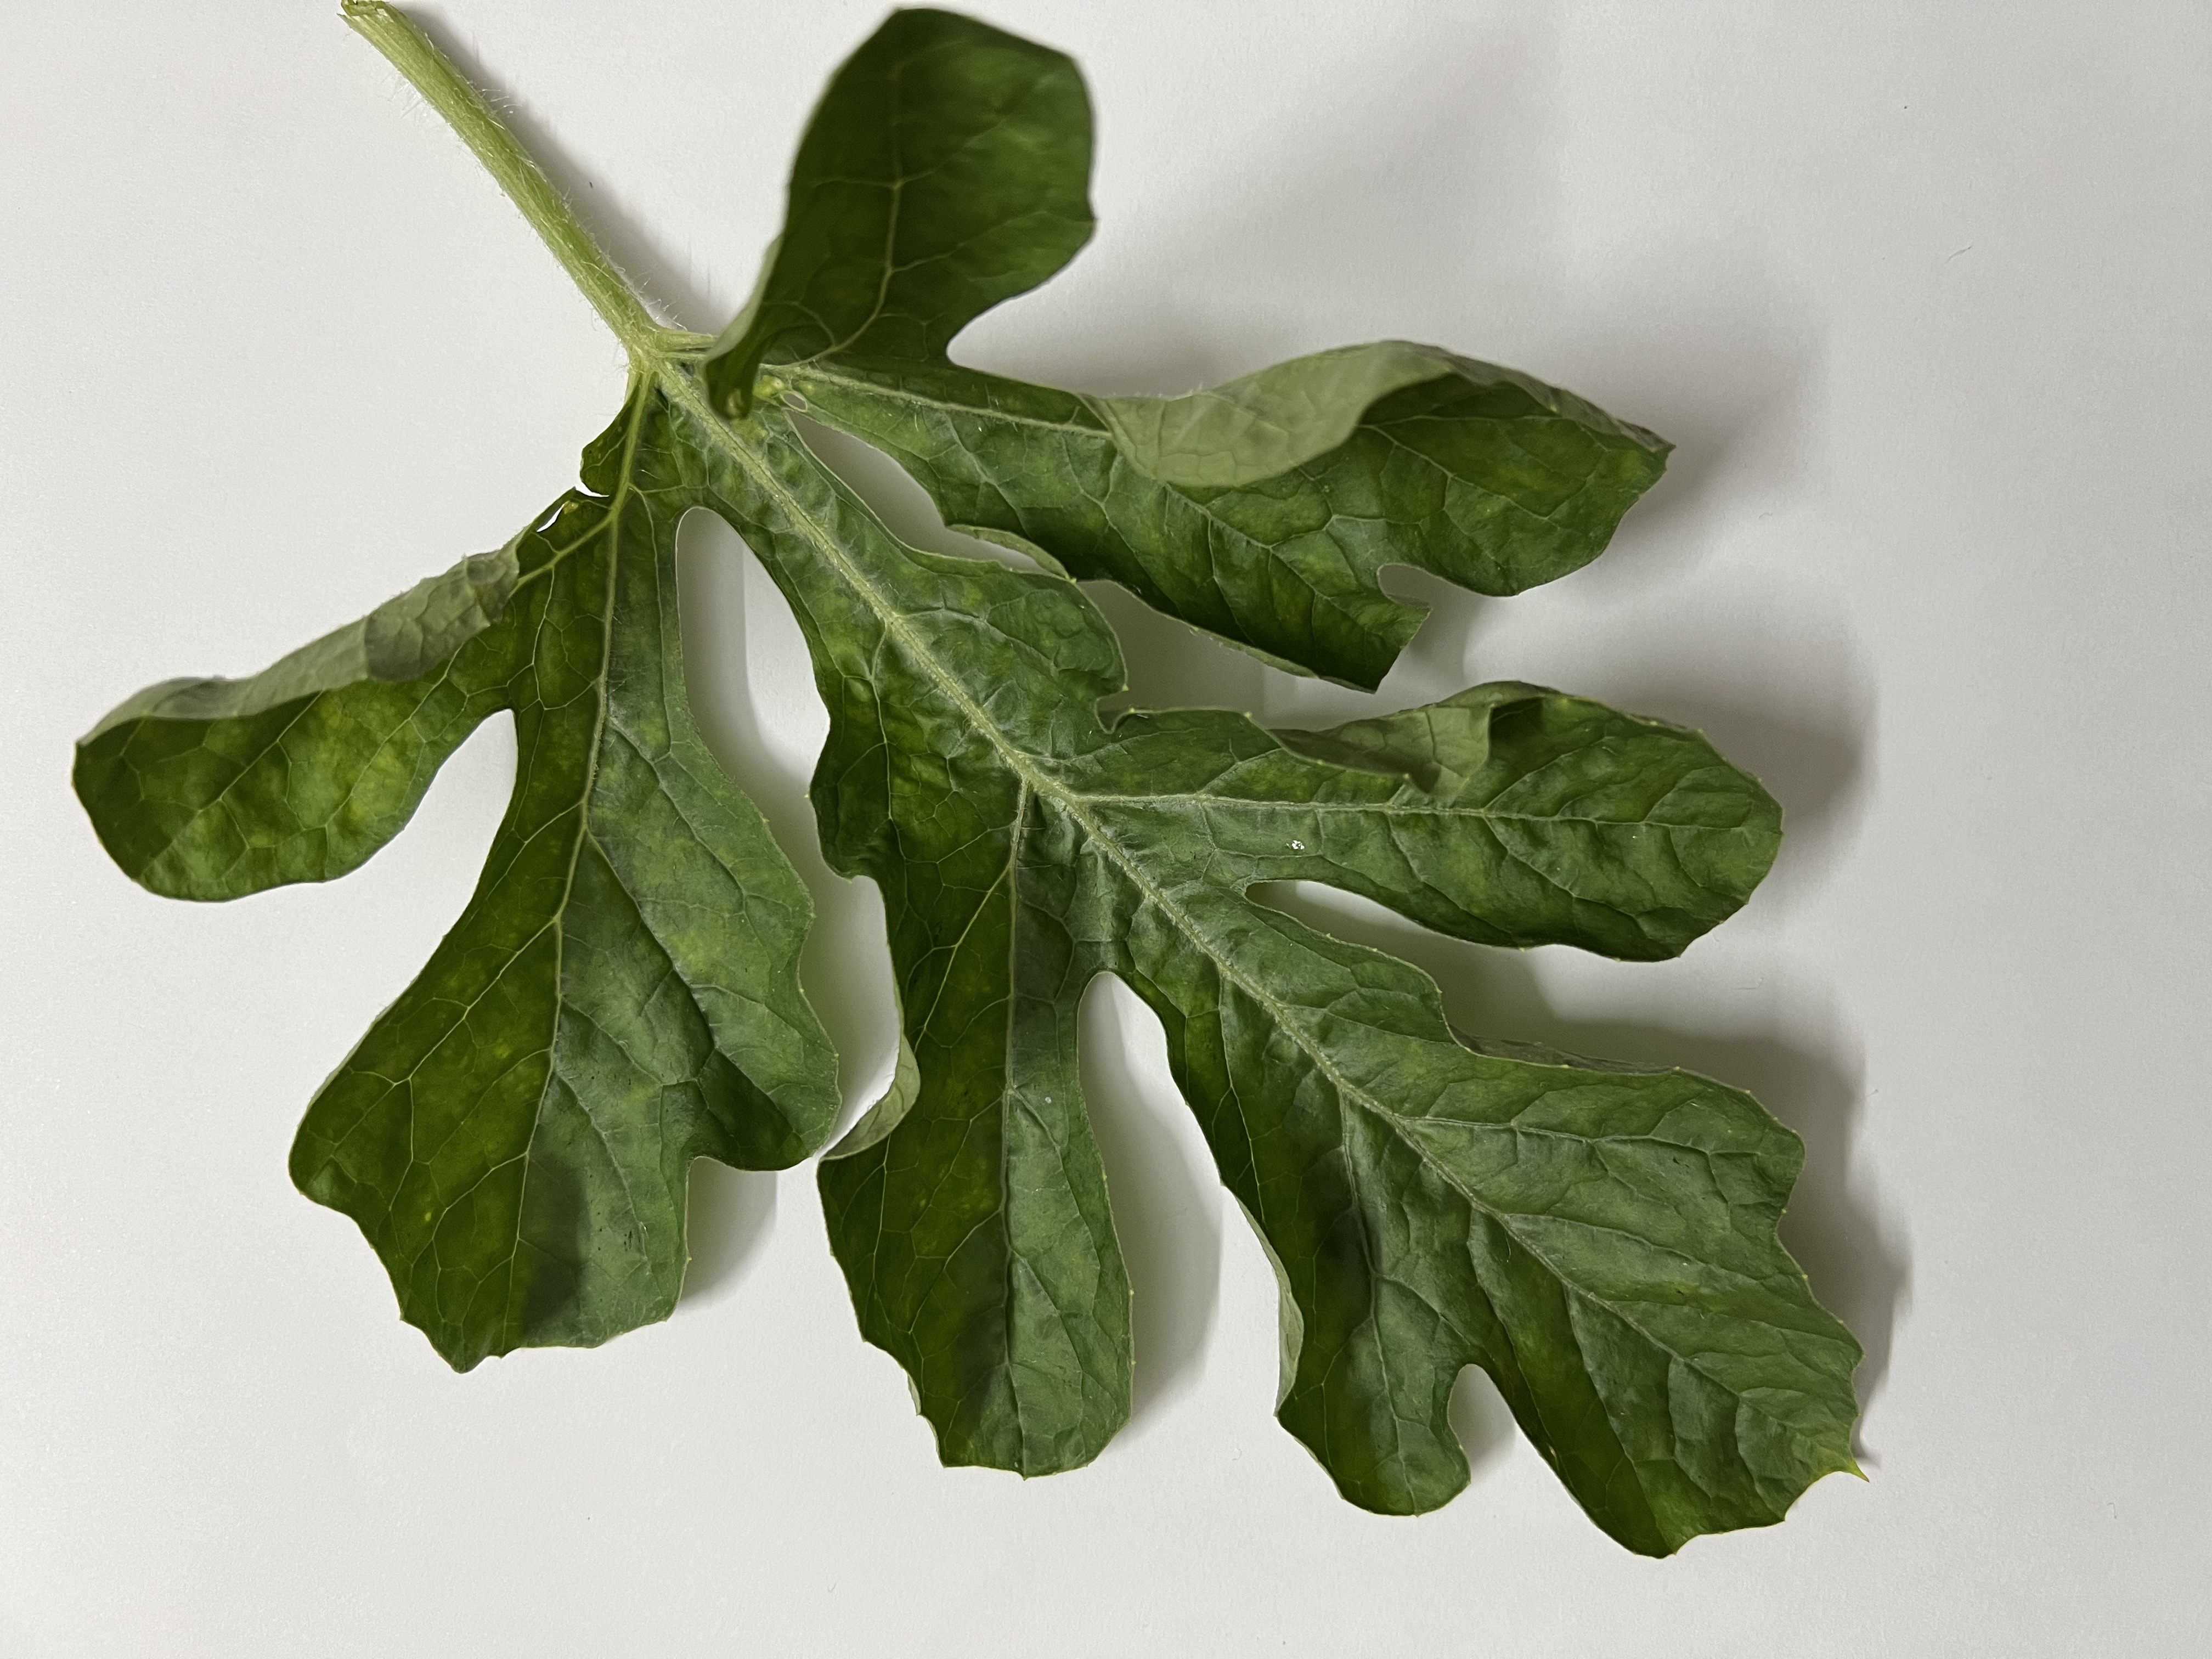
Label: Healthy